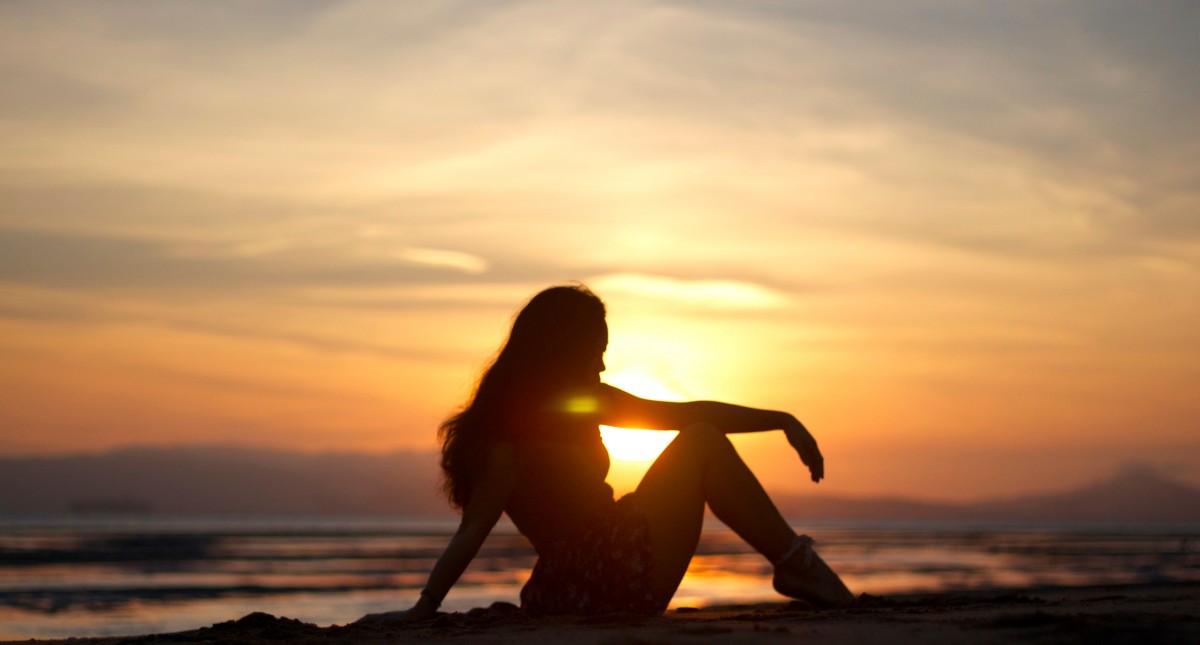
Tags: sea, ocean, horizon, silhouette, sun, sunrise, sunset, sunlight, morning, wave, dawn, dusk, evening